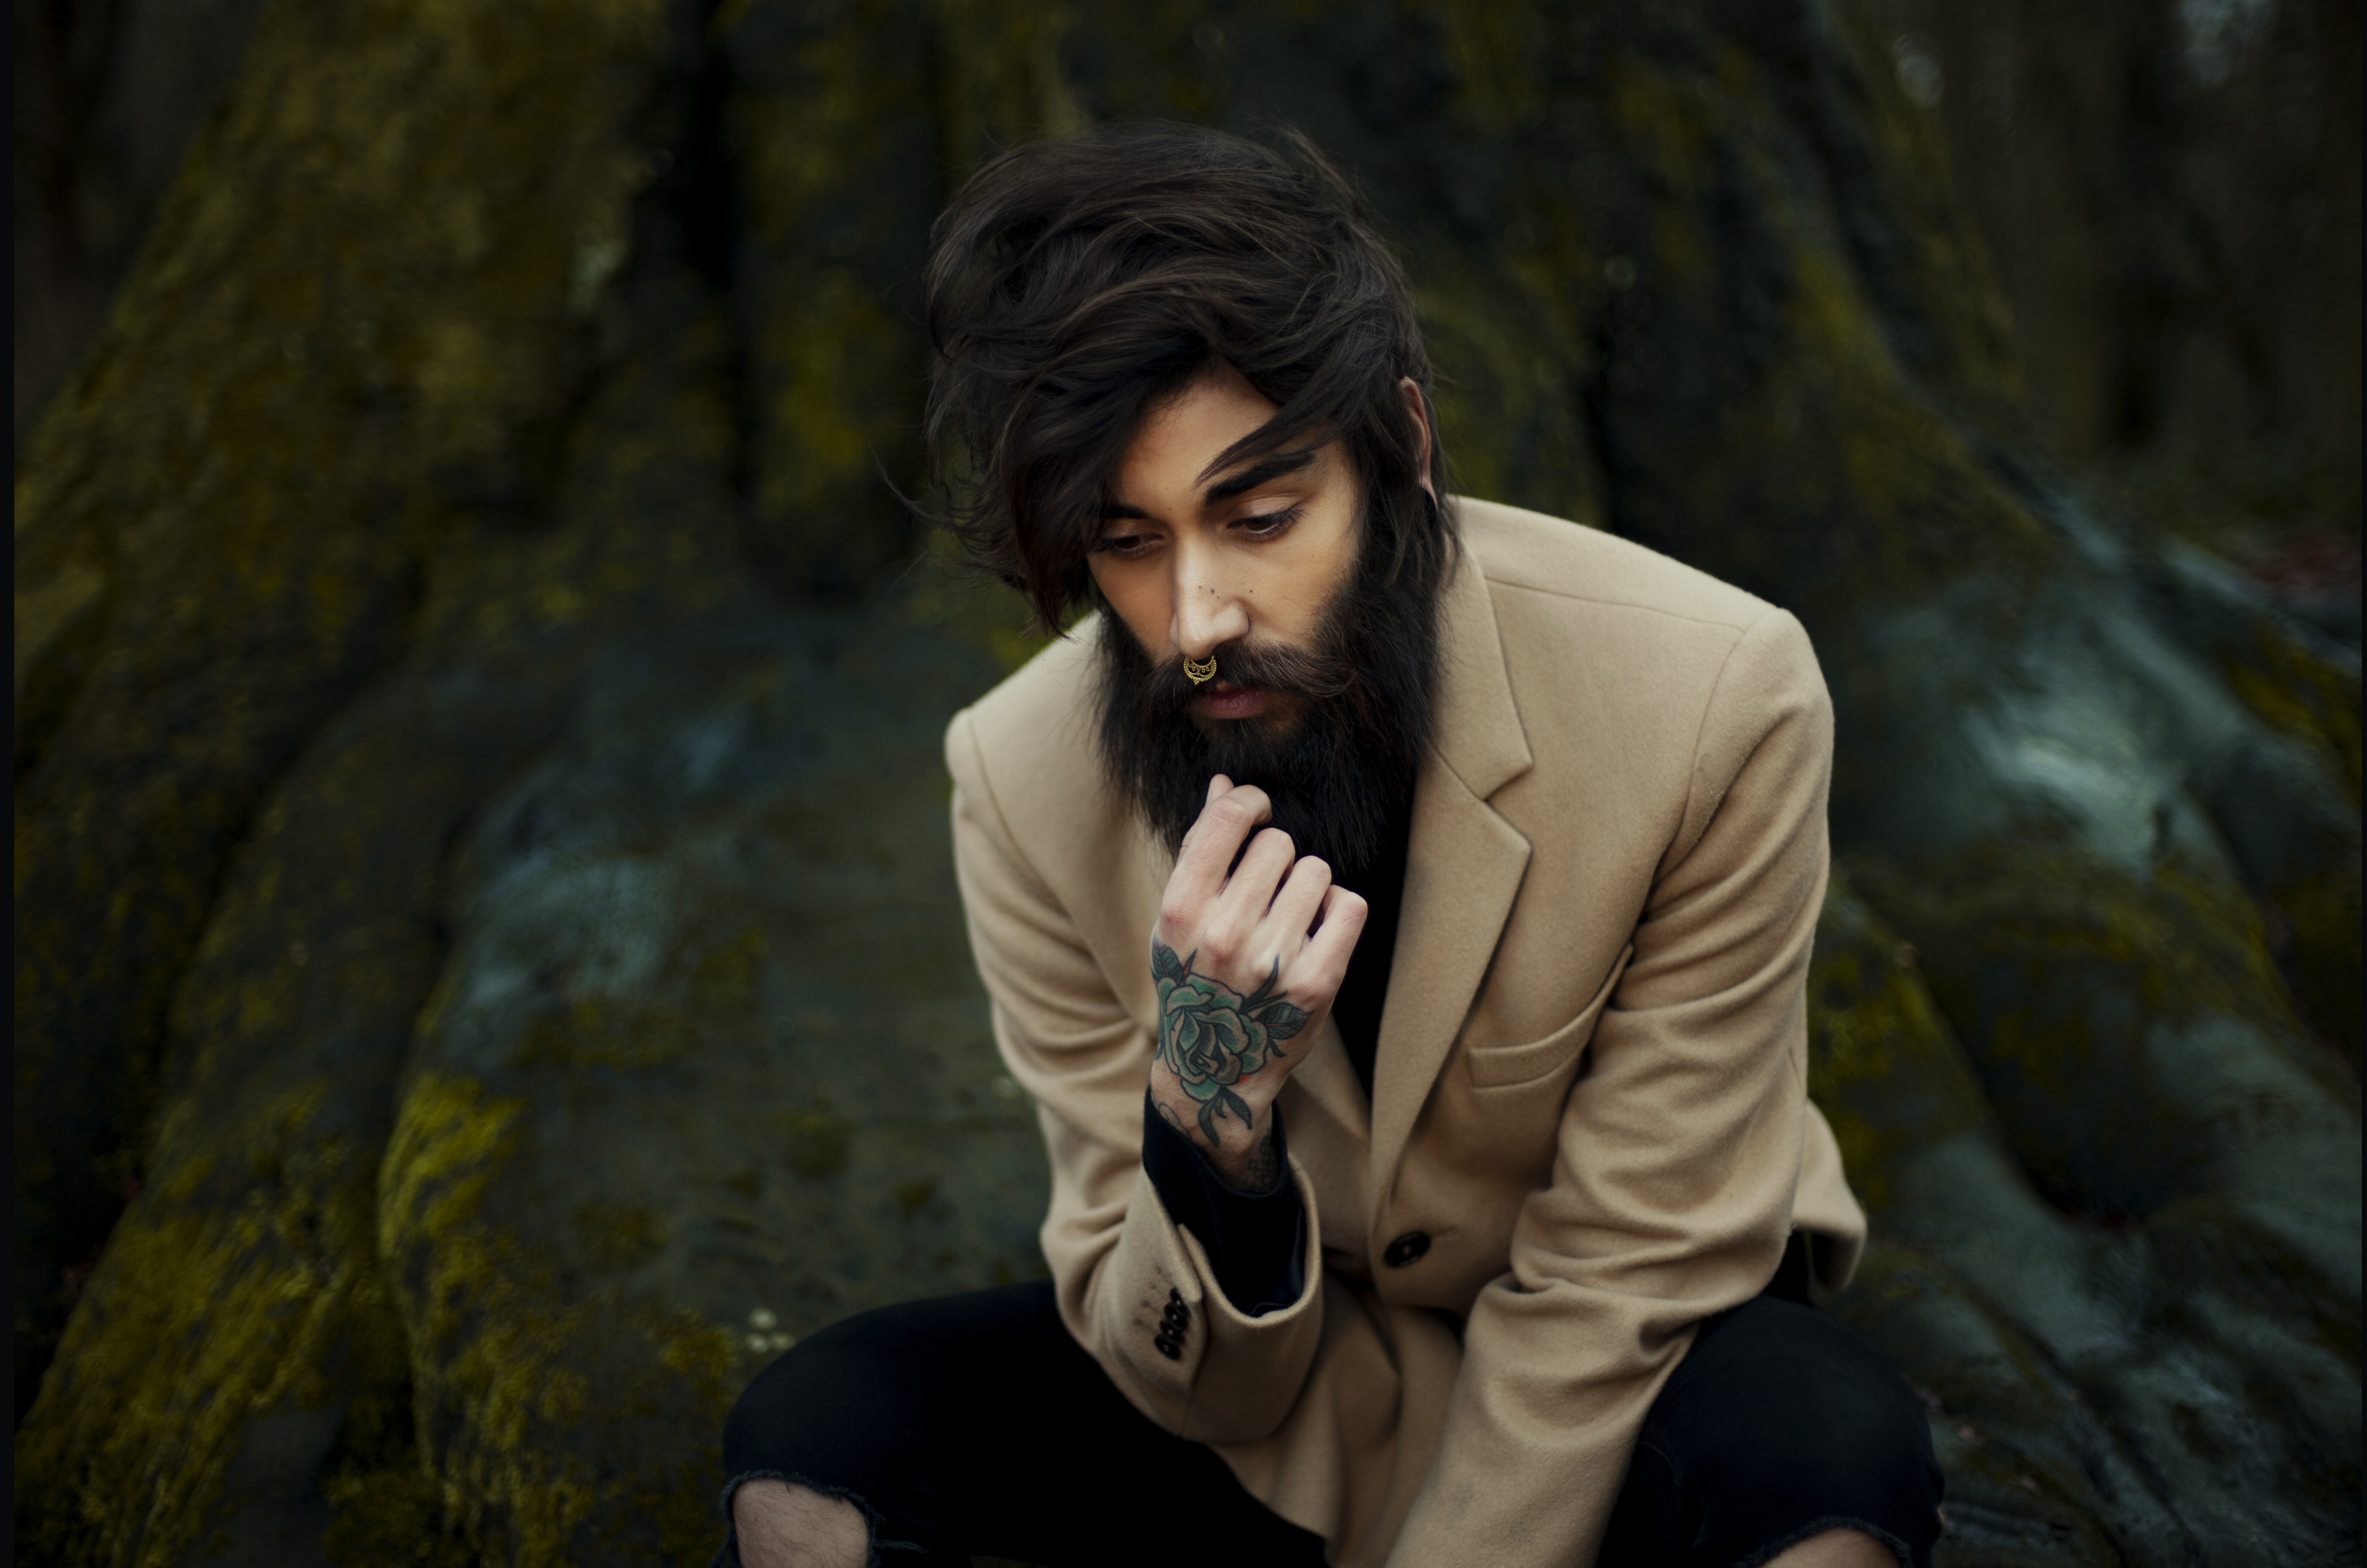
man, person, photography, portrait, model, sitting, darkness, fashion, image, emotion, screenshot, photo shoot, portrait photography, computer wallpaper